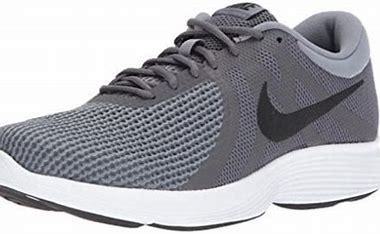
Brand: Nike
Model: Revolution 4